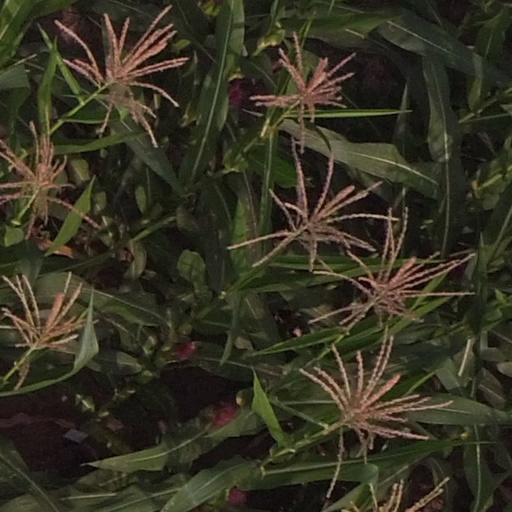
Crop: maize; corn